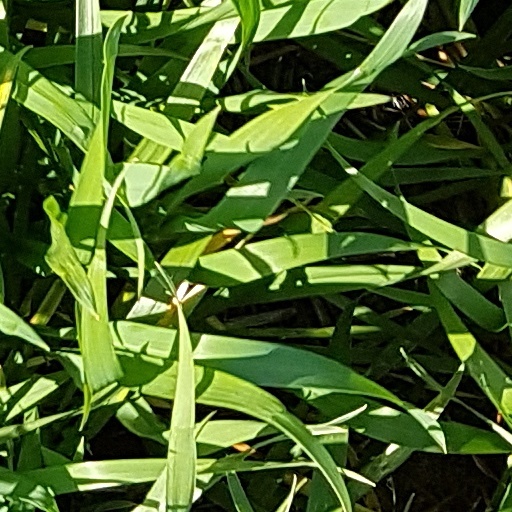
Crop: wheat